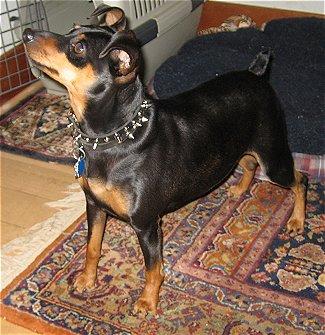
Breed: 561-n000127-miniature_pinscher